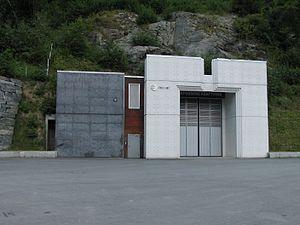
Fossegrenda est un quartier de Trondheim, qui se situe à environ 5 km au sud de Midtbyen. Cette localité est entourée par la Nidelva et la centrale de Leirfossene au sud-ouest, par les quartiers de Nidarvoll et de Bratsbergveien au nord-est, et par le quartier de Leira au sud-est. Néanmoins, Fossegrenda est également un quartier résidentiel avec des maisons induviduelles et plusieurs immeubles d'habitation collective. 63% des habitations sont des maisons individuelles. Fossengrenda a été nommé ainsi en raison de sa proximité avec la centrale hydraulique à Leirfossene dans Nidelva. Fossegrenda fait partie de l'arrondissement de Lerkendal.